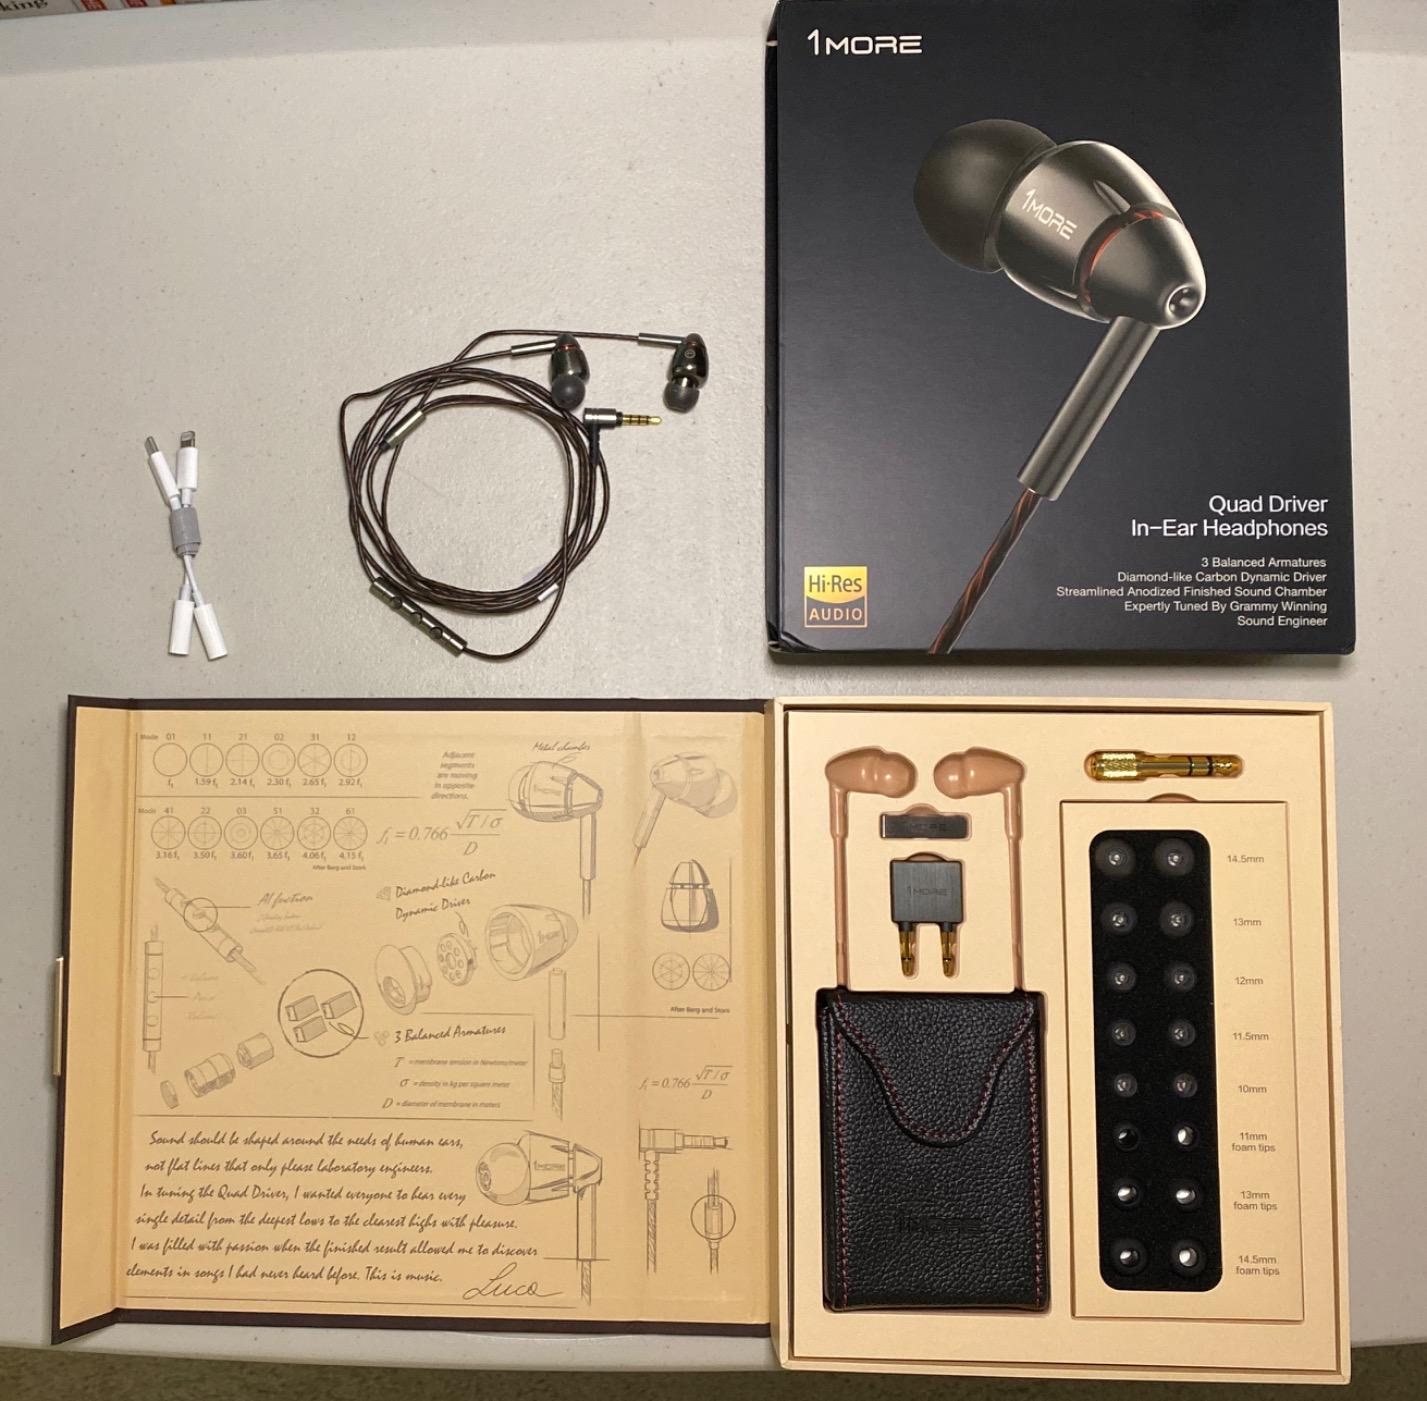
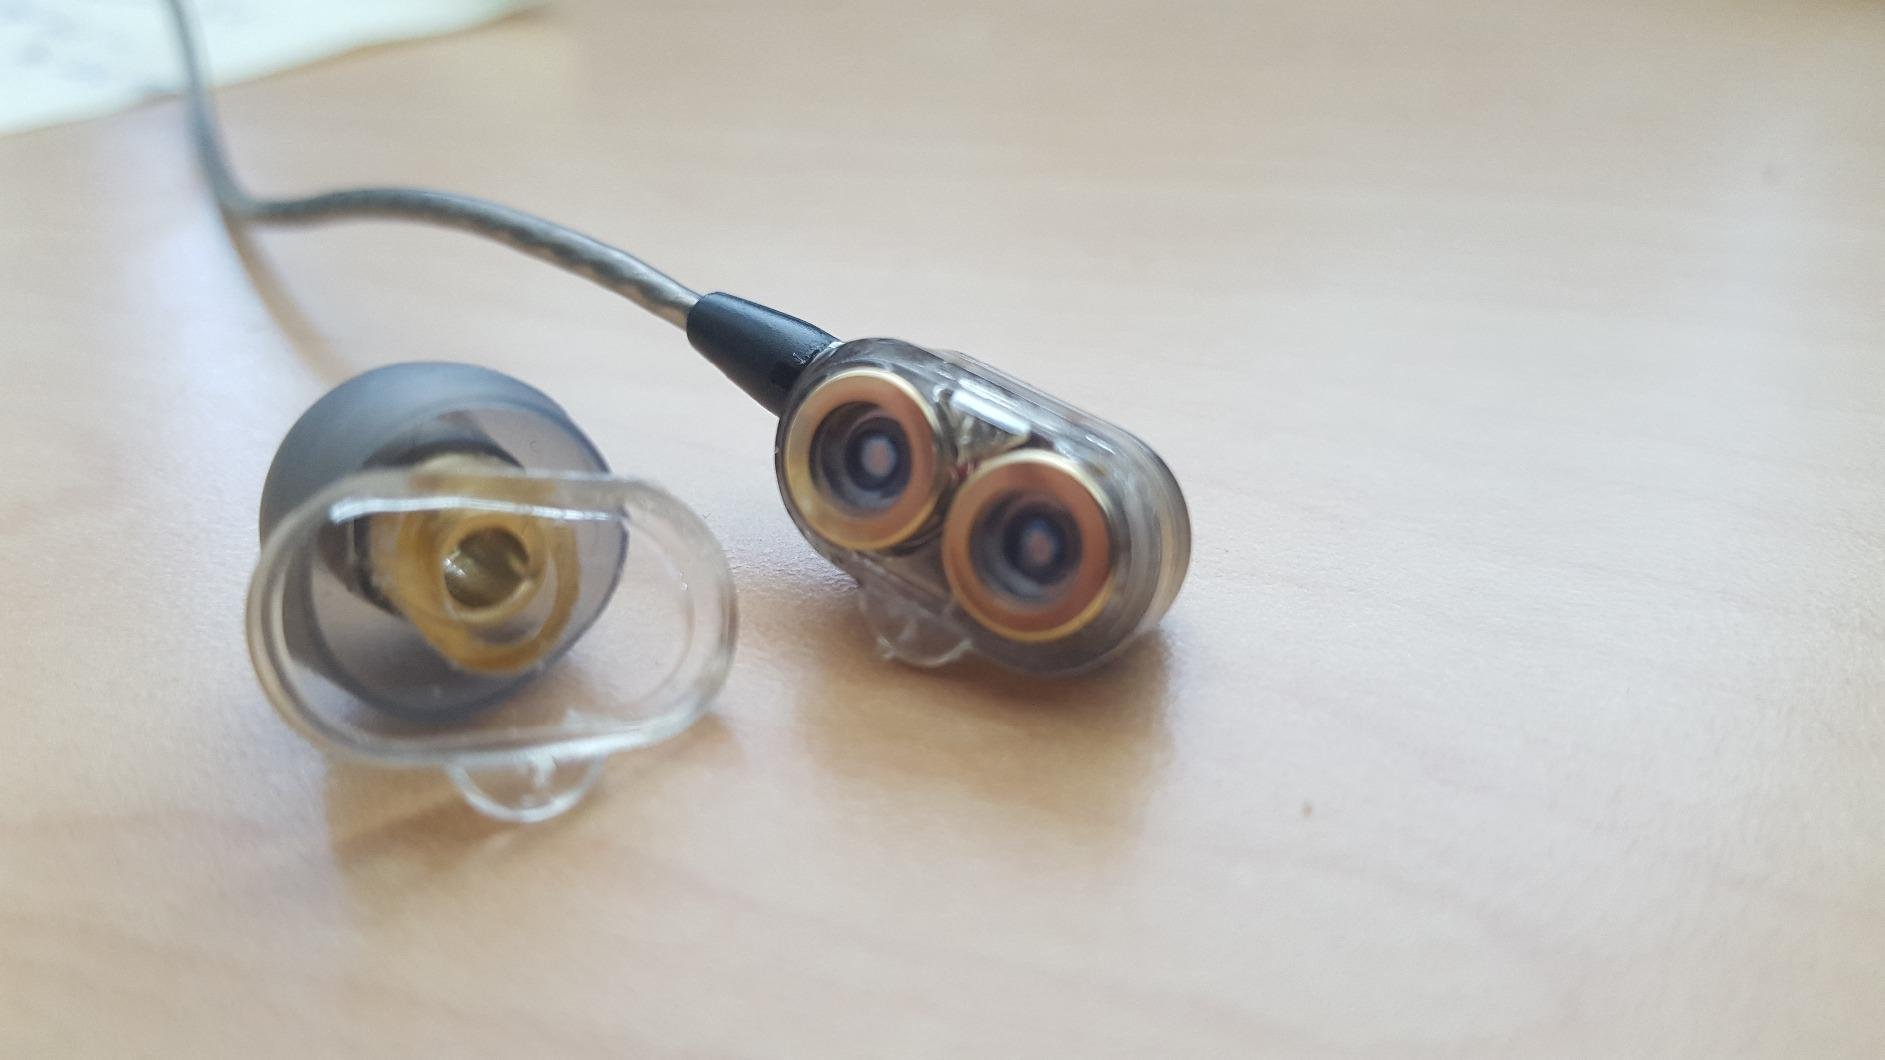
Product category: headphones
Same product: no